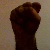
The image shows a hand gesture representing the letter 'S' in Indian Sign Language.